Pascal Elbé

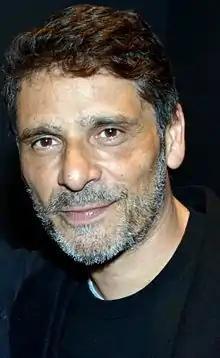
Pascal Elbé in 2016

Pascal Elbé (born 13 March 1967) is a French actor, director and screenwriter.